Continental Airlines Flight 1404

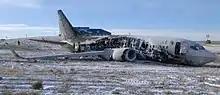
The other side of the wreckage

On Saturday, December 20, 2008, around 18:18 (06:18 pm) local time, after being cleared for takeoff on runway 34R at Denver International Airport, the Boeing 737-524 aircraft veered off the side of the runway before taxiway WC (less than from the threshold), skidded across the taxiway and a service road, and crashed in a ravine several hundred yards from the runway. The right engine caught fire and the fire spread to the fuselage.